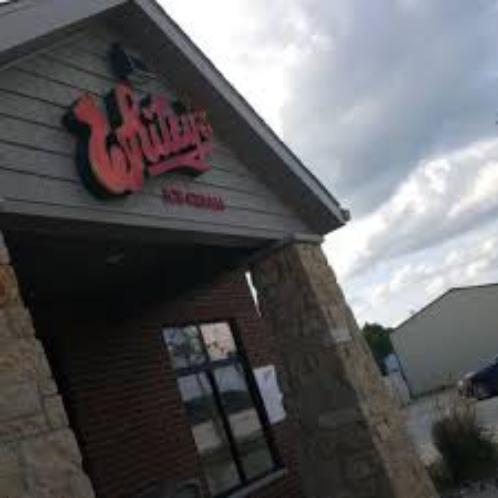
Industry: Food